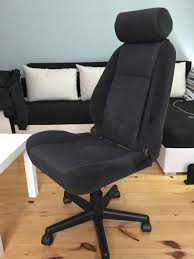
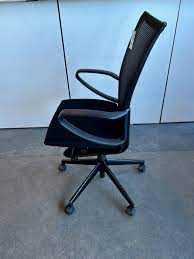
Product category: items_chair
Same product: no